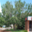
Label: maple_tree